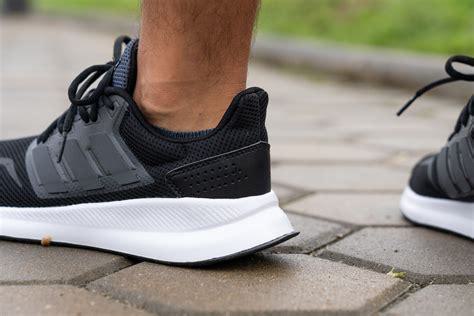
Brand: Adidas
Model: Runfalcon